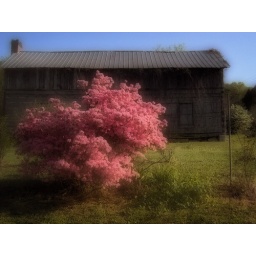
A beautiful picture of an old house on my dad's farm with a tree in front. One of my favorites.